Severinus Desiré Emanuels

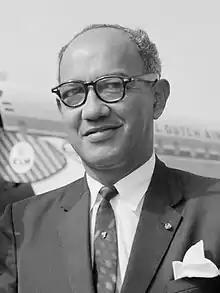
Severinus Desiré Emanuels in 1962

Severinus Desiré "Freek" Emanuels (27 February 1910 – 27 August 1981) was a Dutch politician, and Prime Minister of Suriname from 25 June 1958 to 30 June 1963.